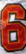
Number: 6